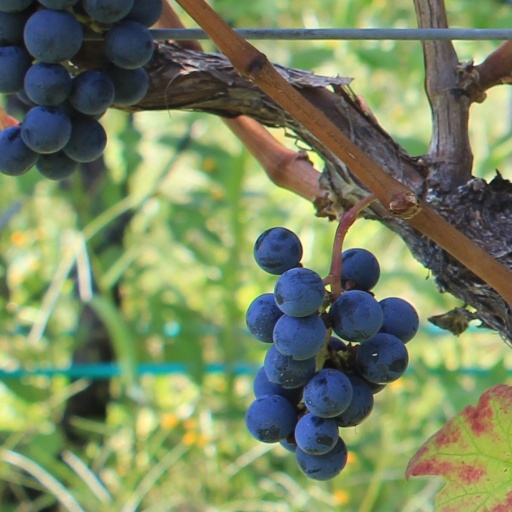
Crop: grape